Princess Louise Amelie of Baden

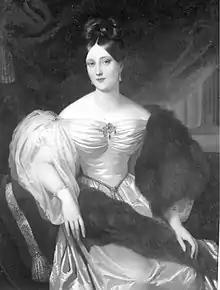

Princess Louise Amelie Stephanie of Baden (5 June 1811 – 19 July 1854) was a daughter of Charles, Grand Duke of Baden, and his wife, Stéphanie de Beauharnais, and was a pretender to the title of Queen of Sweden.